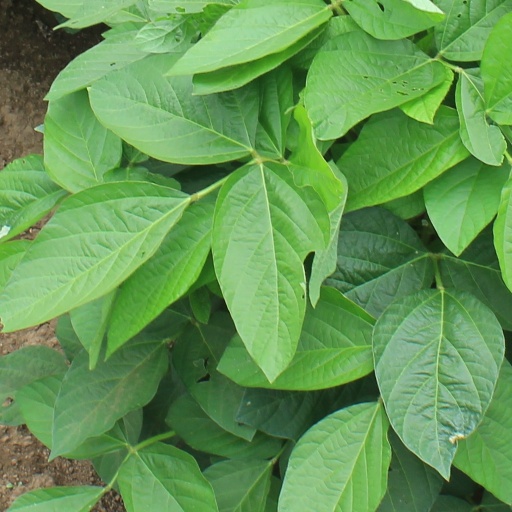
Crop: soybean